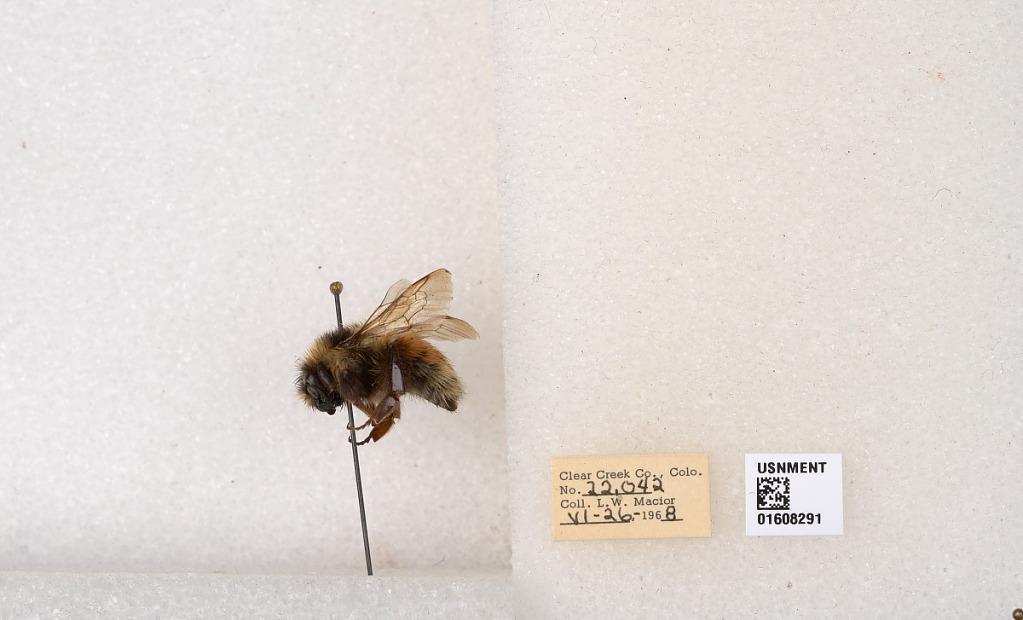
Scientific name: Bombus (Pyrobombus) sylvicola Kirby
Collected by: L. Macior
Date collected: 1968-6-26
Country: United States
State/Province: Colorado
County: Clear Creek
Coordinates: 39.6891, -105.644